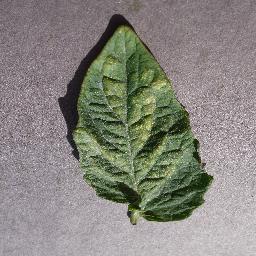
Label: Tomato___Spider_mites Two-spotted_spider_mite